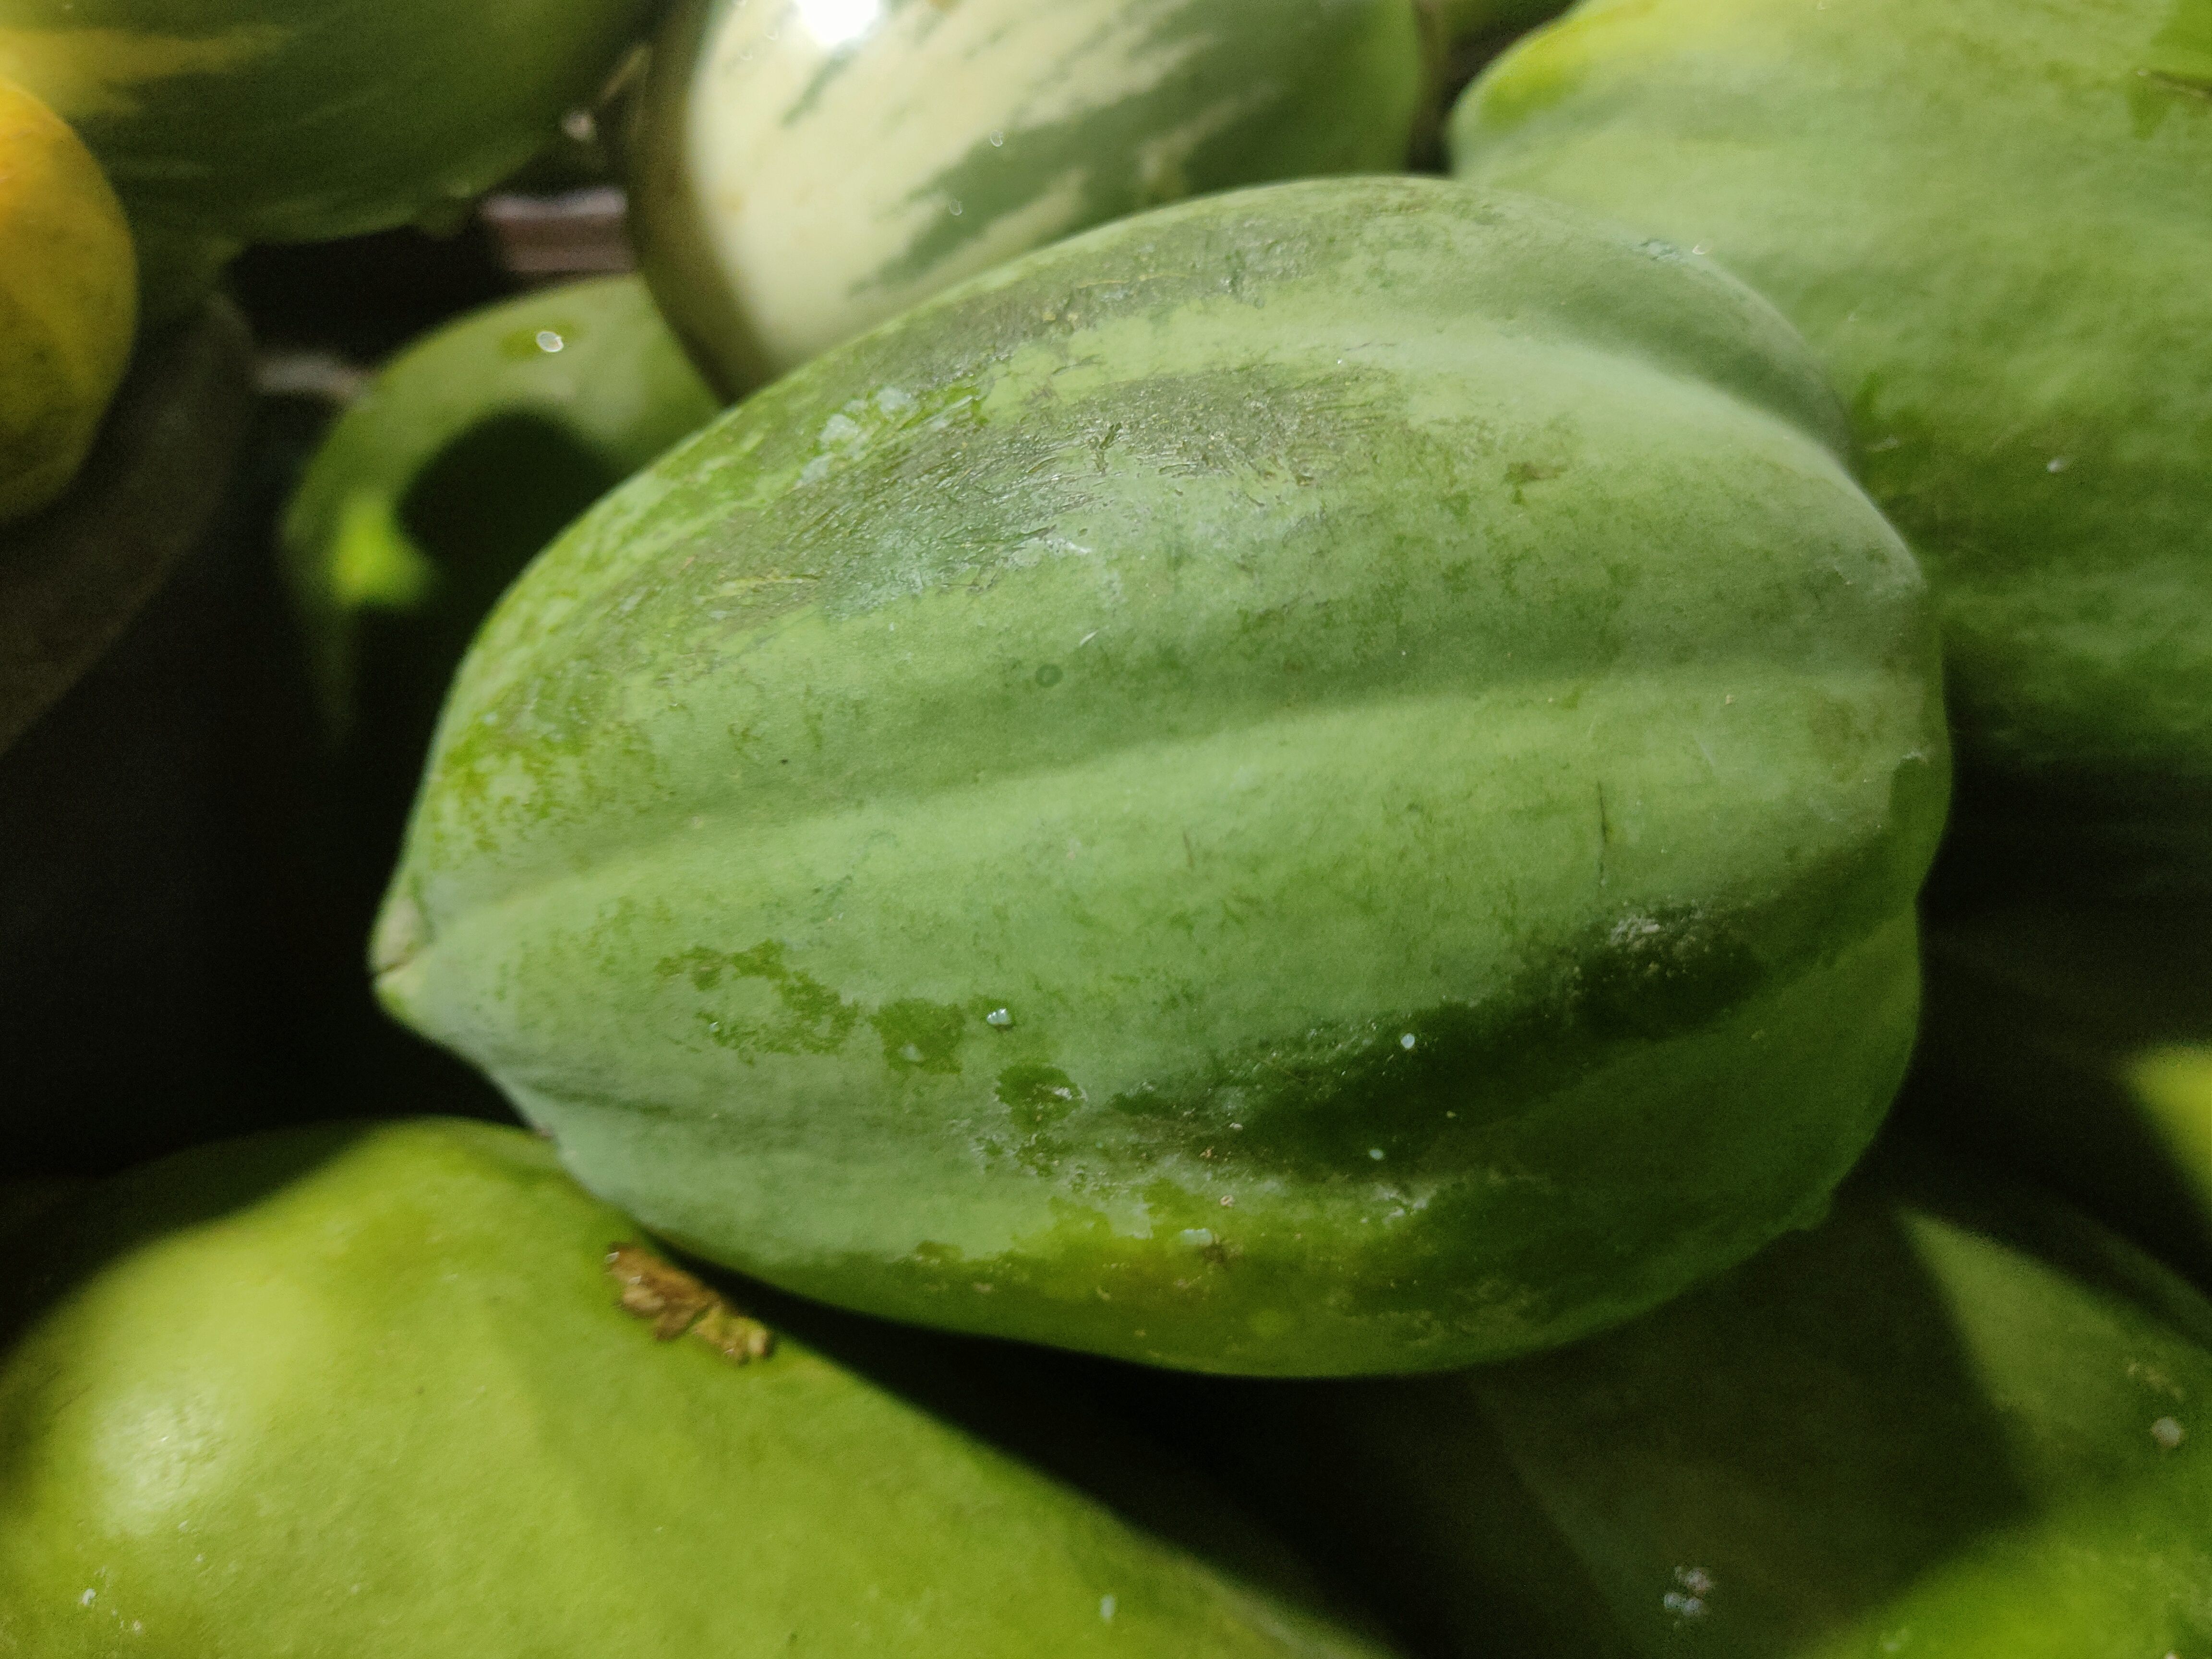
Label: Carica Papaya